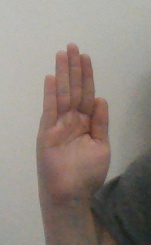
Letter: seen